Korean influence on Japanese culture

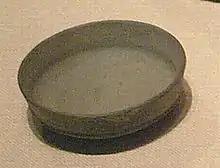
Sue ware

In the early fifth century high-fired stoneware pottery began to be imported from Kaya and Silla to Japan, and soon after stoneware technologies such as the tunnel kiln and potter's wheel also made their way from Korea to Japan. This allowed the Japanese to produce their own stoneware, which came to be called sue ware, and was eventually produced on a large scale throughout Japan. This new pottery came to Japan alongside immigrants from Korea, possibly southern Korea which was under attack from Goguryeo.